Nyorai

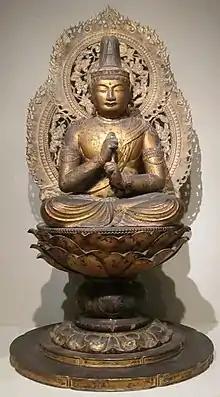
Dainichi Nyorai

Statues and portraits of a Nyorai are common in Japan, and a characteristic iconography makes them easy to recognize. Distinguishing one Nyorai from the other is however difficult, as most are externally almost identical, and differ just in details.